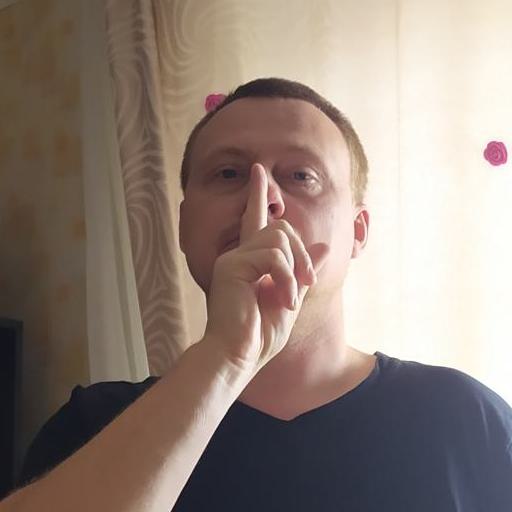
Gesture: mute